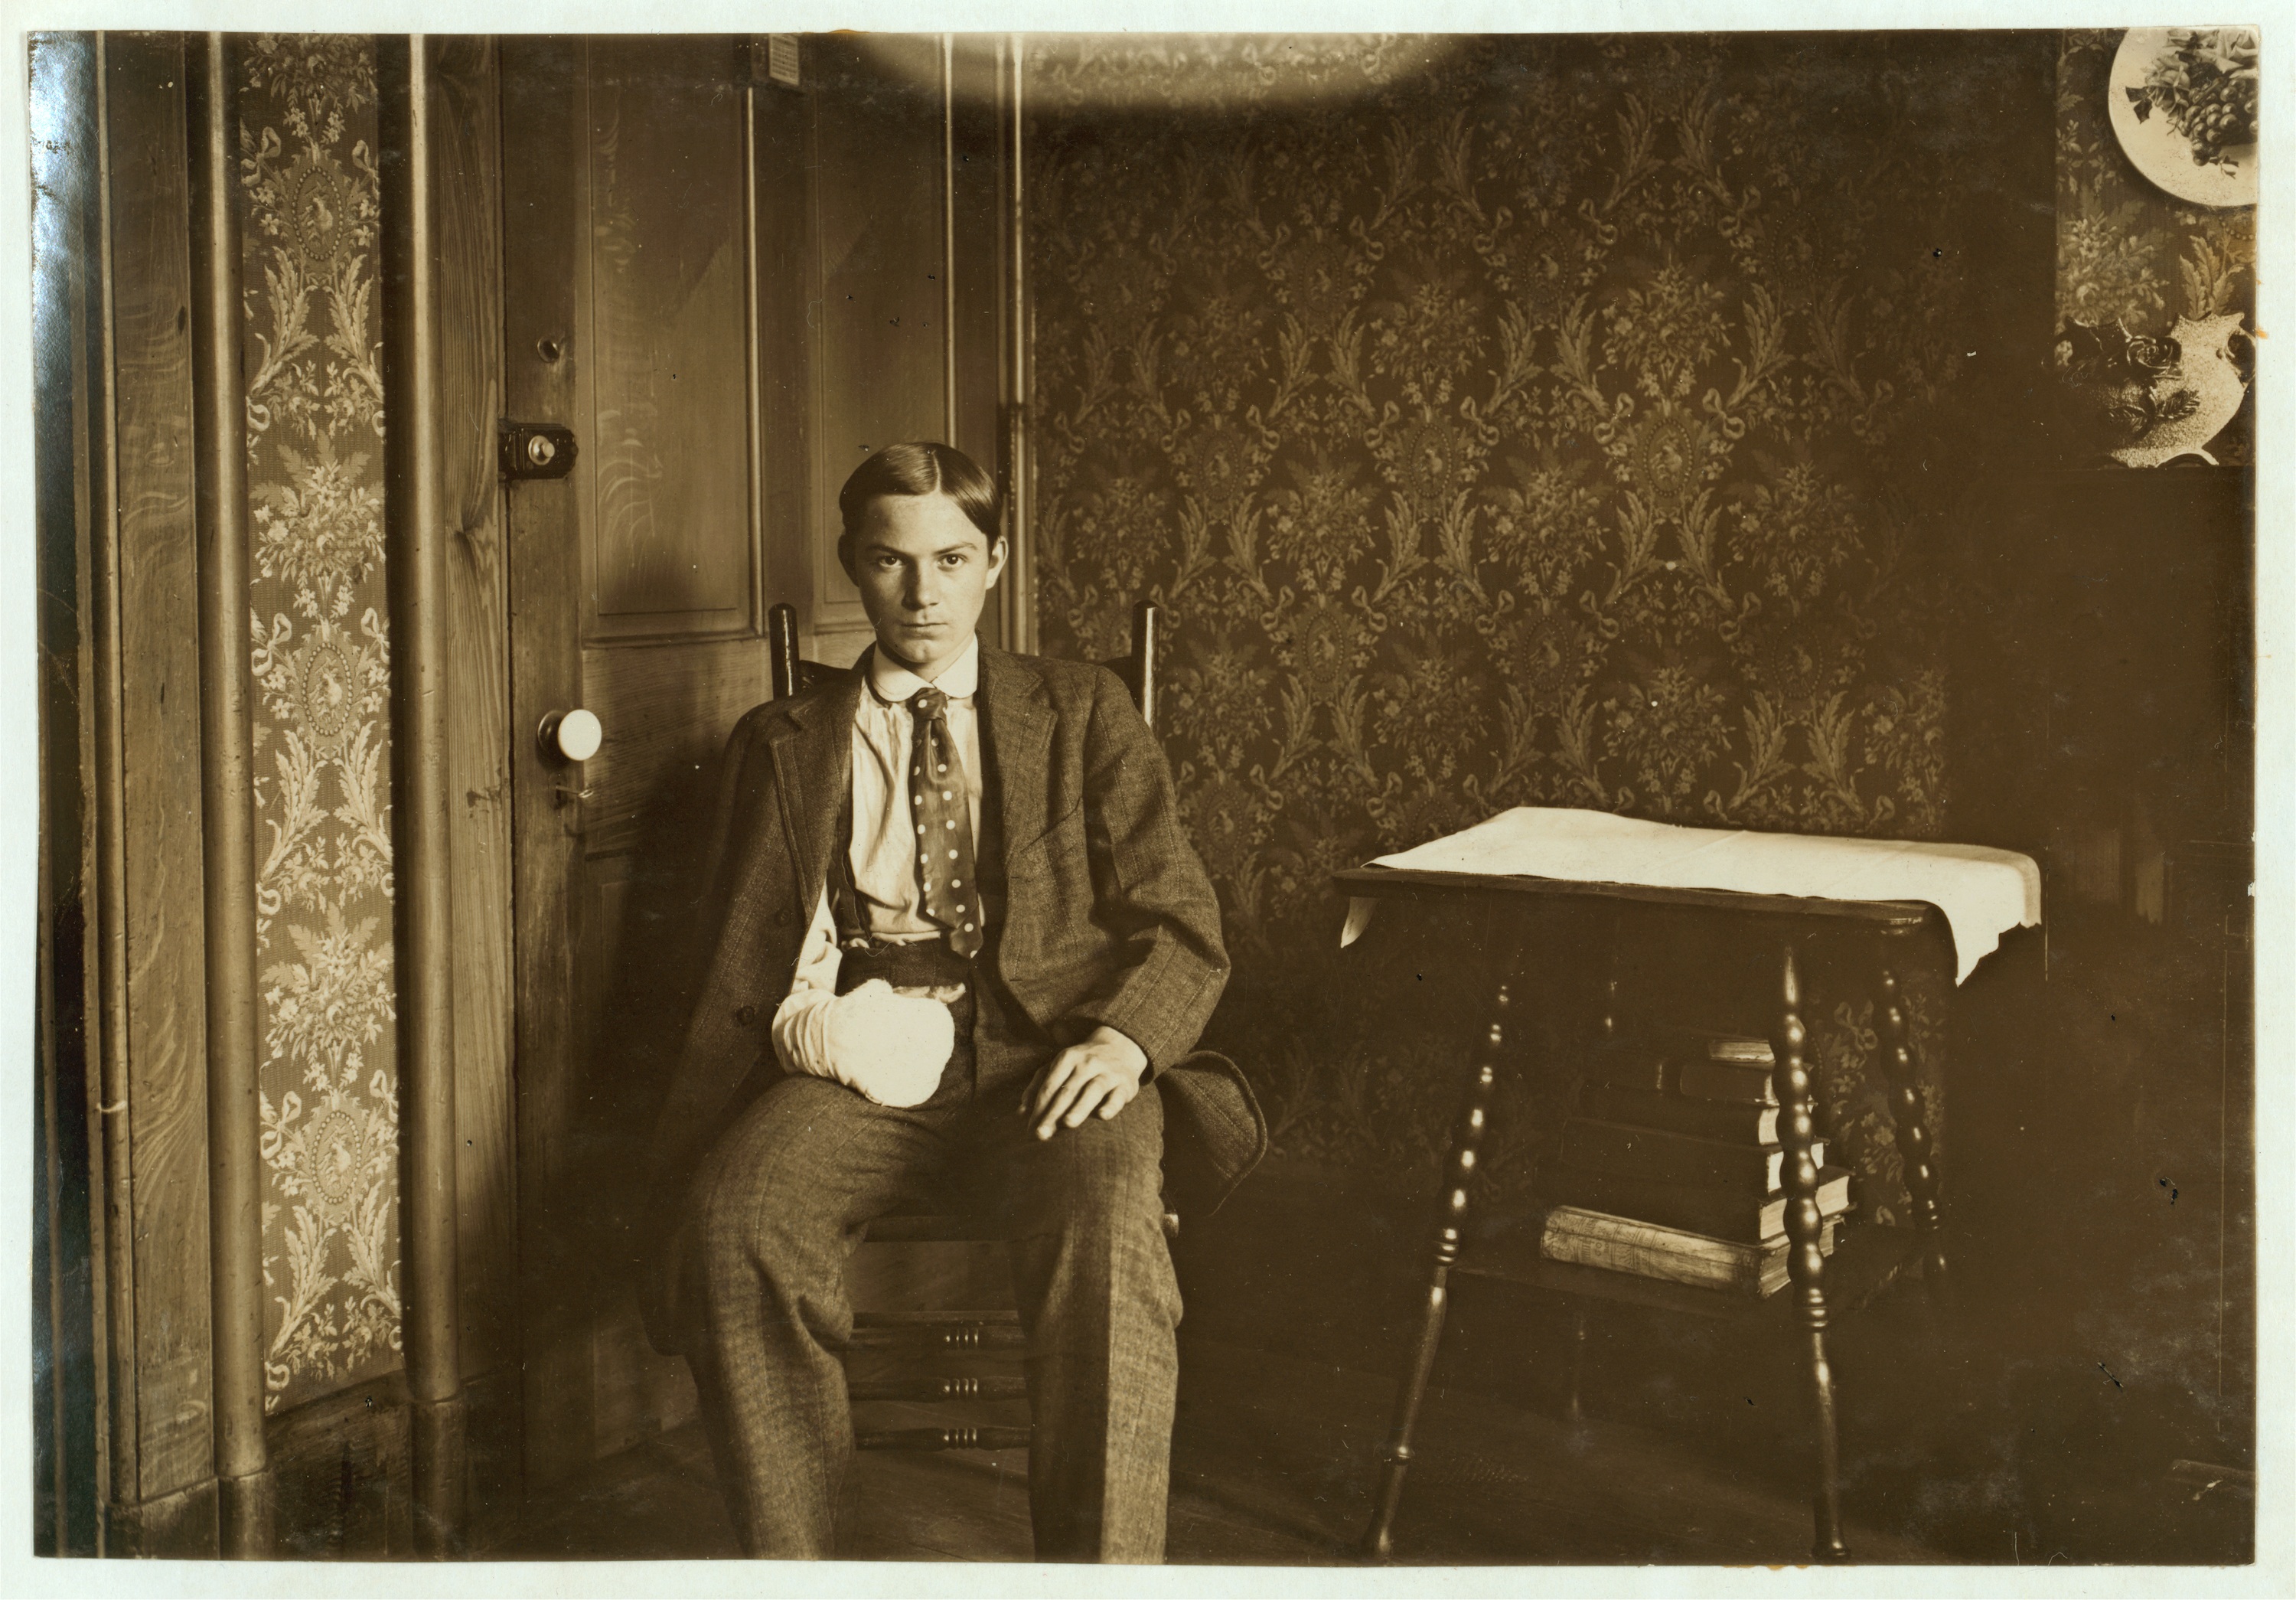
black and white, people, boy, portrait, young, sitting, child, historic, teenager, painting, sepia, art, children, sketch, drawing, photograph, picture frame, image, teen, modern art, album cover